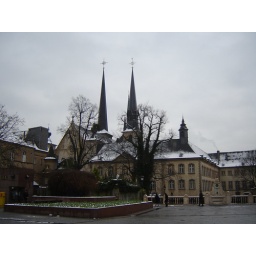
the Notre Dame spires from the Place de Guillaume. frosty flowers and dog fountain in the foreground.